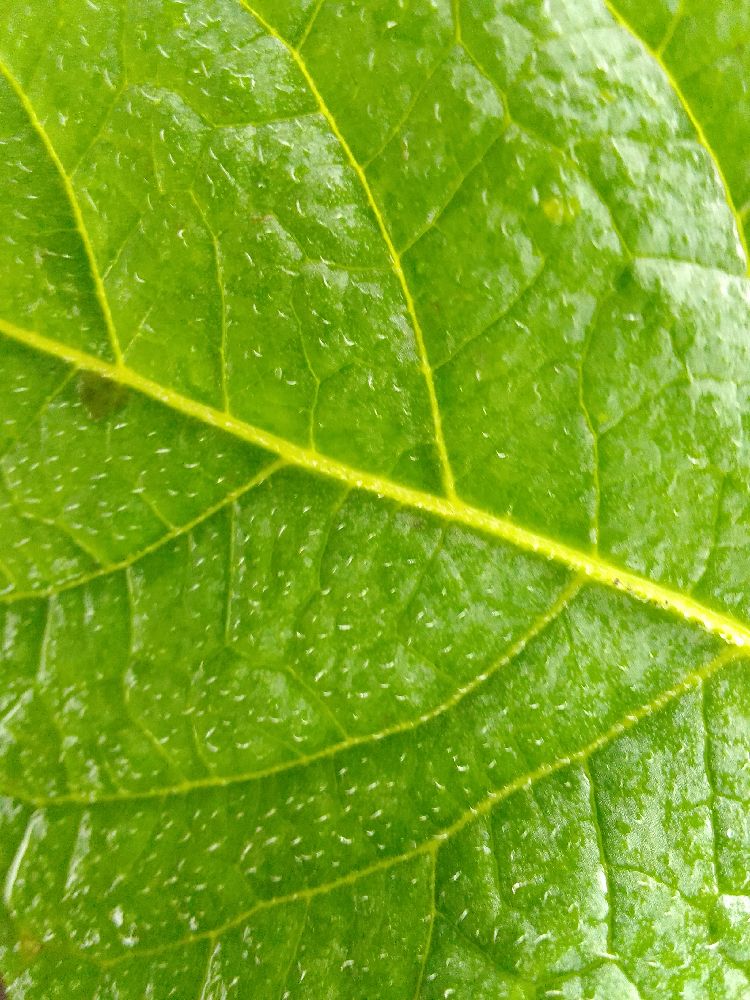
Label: Healthy